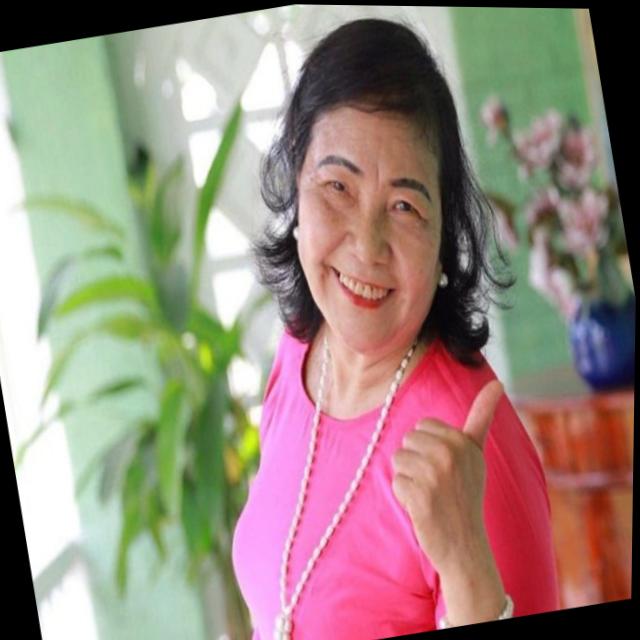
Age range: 65+